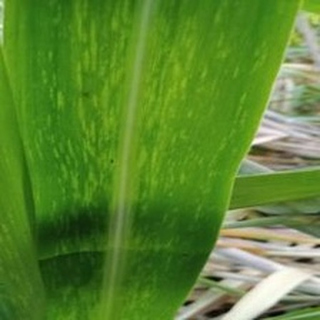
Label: sugarcane_mosaic